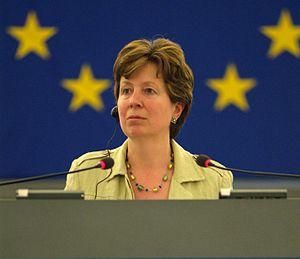
Diana Wallis, née le 28 juin 1954 à Hitchin, est une femme politique britannique. Députée au Parlement européen entre 1999 et début 2012, elle fait partie du Liberal Democrat Party et, au sein de l'assemblée européenne, de l'Alliance des démocrates et des libéraux pour l'Europe. Le 18 janvier 2007, elle a été élue Vice-Président du Parlement européen, membre du Bureau.